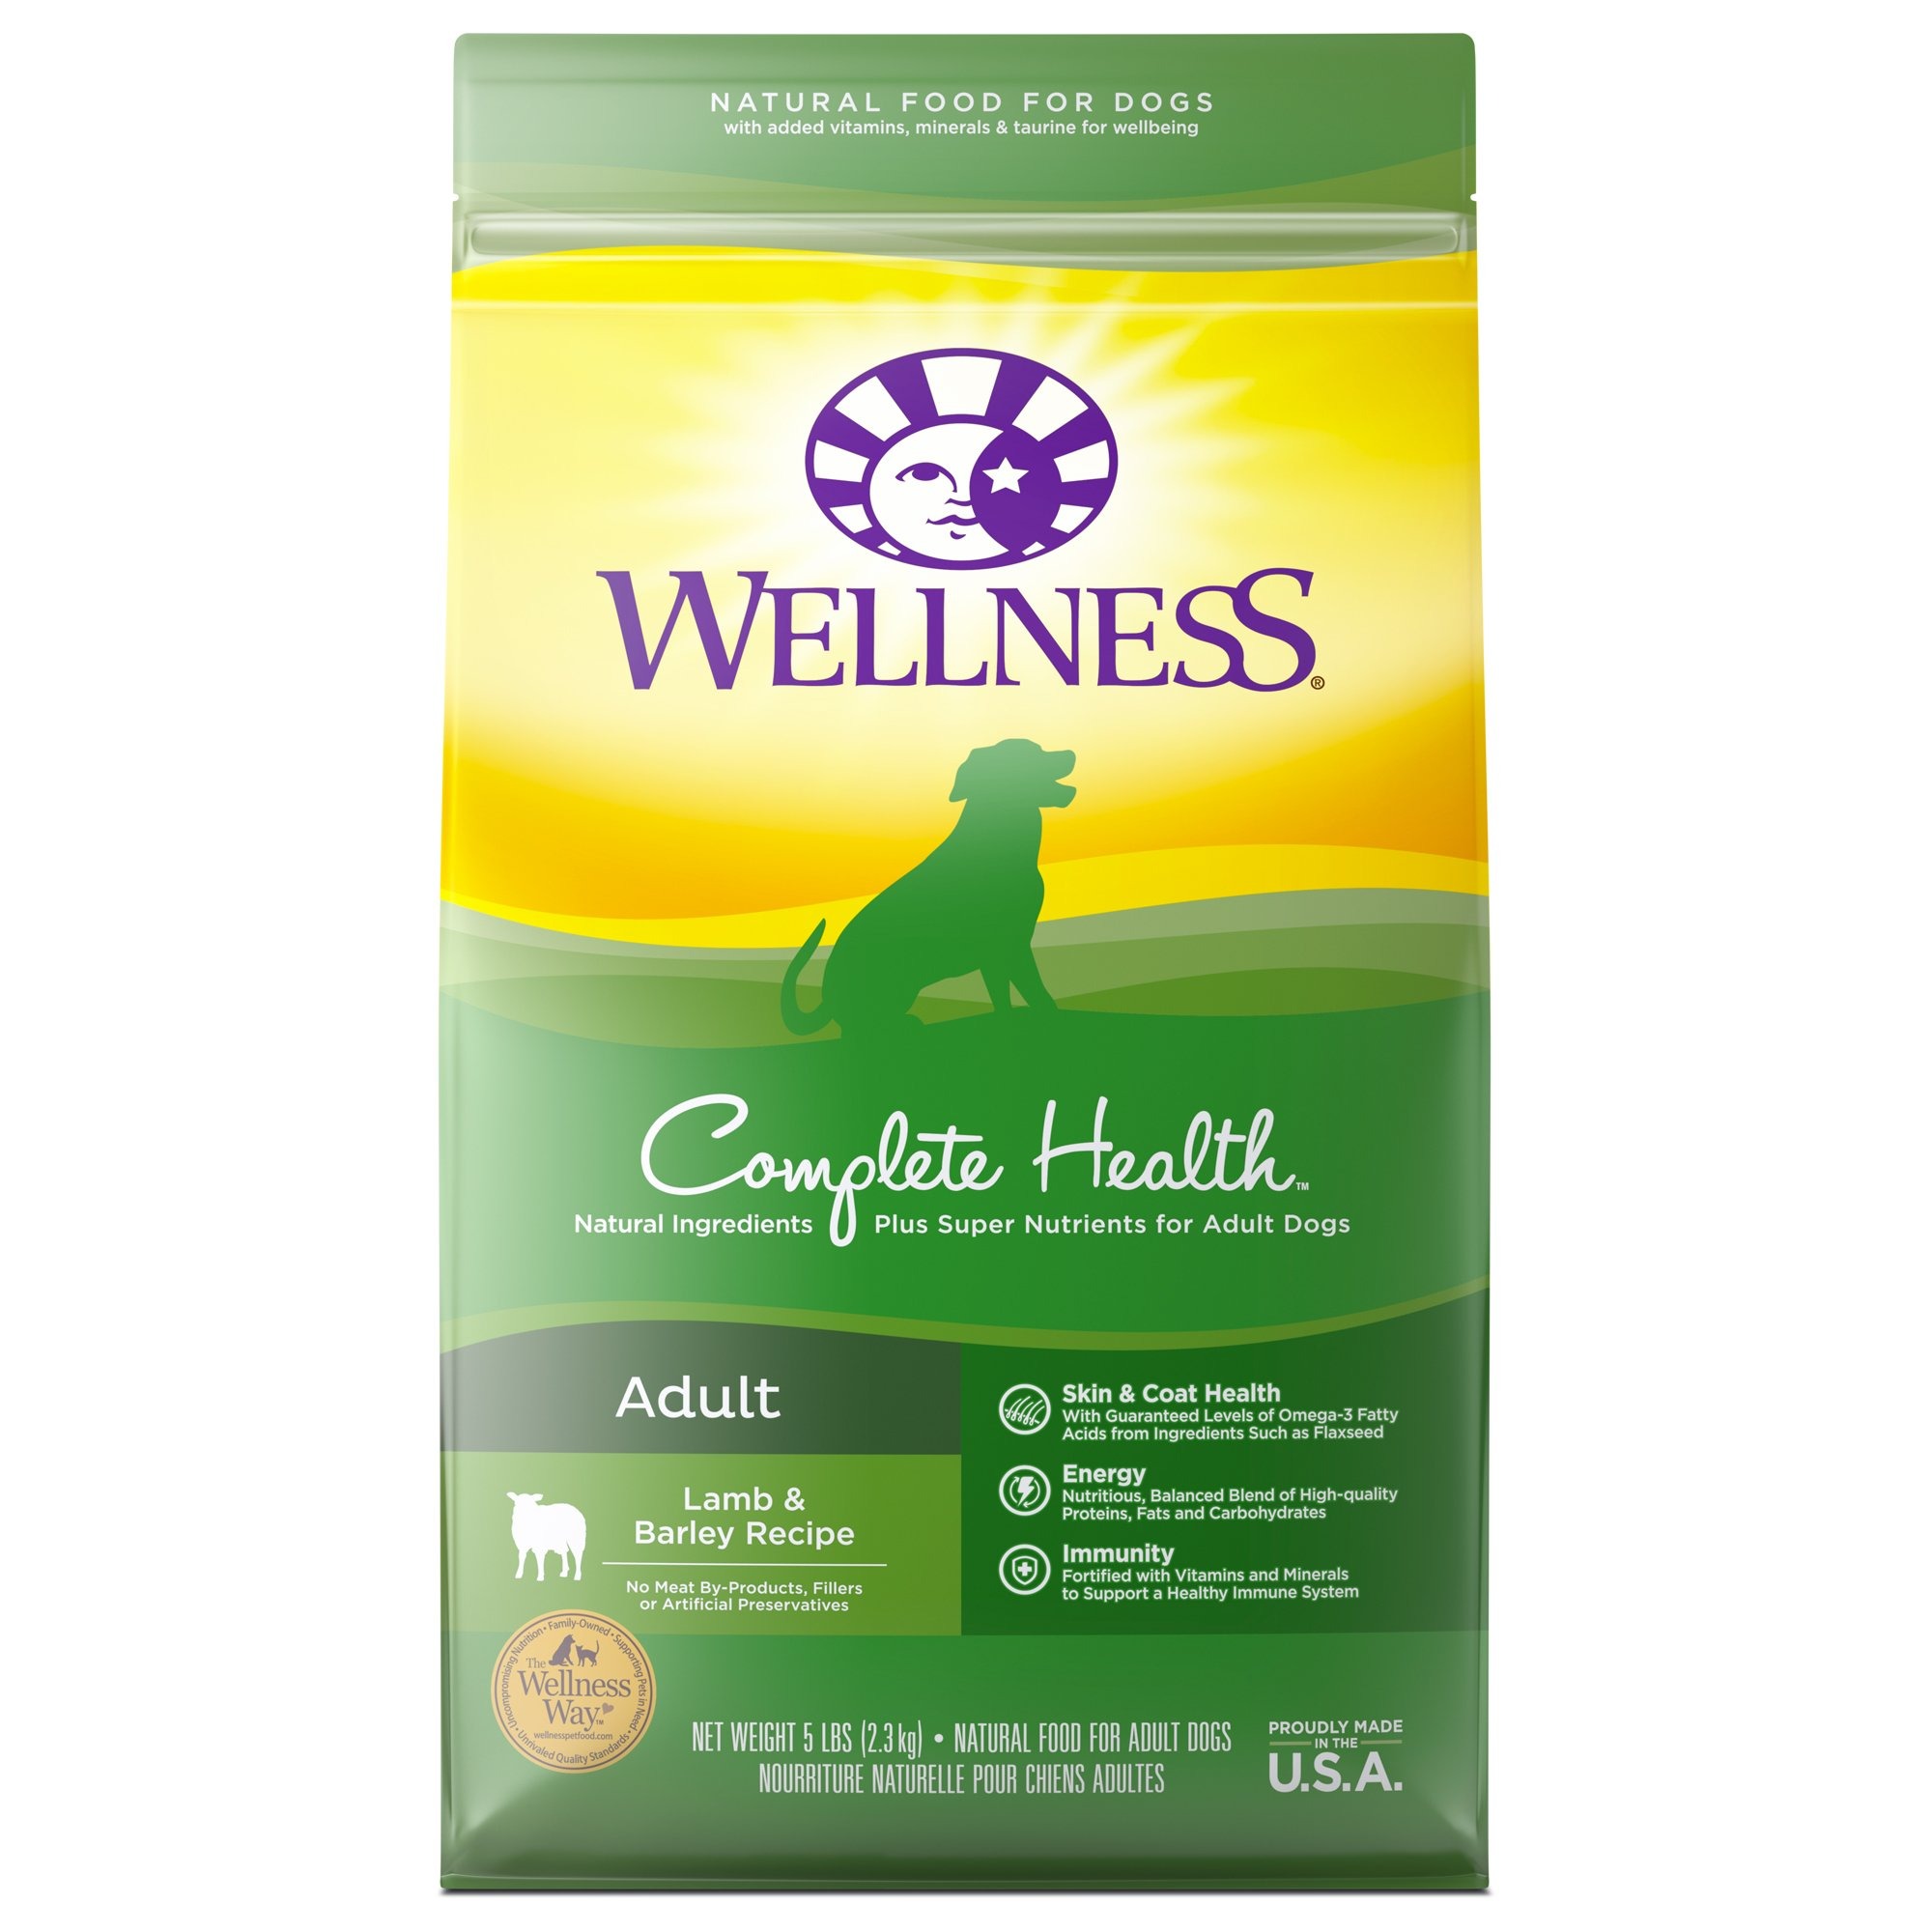
Item Name: Wellness Complete Health Natural Dry Dog Food, Lamb & Barley, 5-Pound Bag
Bullet Point 1: COMPLETE HEALTH: complete and balanced everyday nutrition for your dog
Bullet Point 2: QUALITY INGREDIENTS: Made with delicious proteins including lamb combined with essential vitamins and minerals
Bullet Point 3: ALL NATURAL: Contains only premium, all natural ingredients with no wheat, corn, soy, meat by-products, artificial flavors, colors or preservatives
Bullet Point 4: MADE IN USA: Backed by the Wellness Guarantee and proudly made only in the USA
Bullet Point 5: COMPLEMENT this dry food with Wellness Complete Health Natural Wet Dog Food
Value: 5.0
Unit: Pound

Price: 20.225